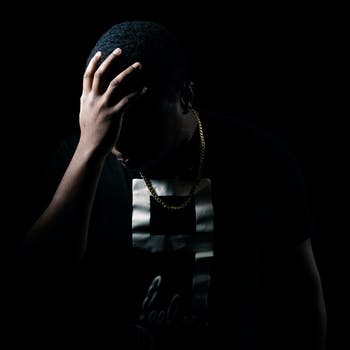
Label: No Watermark